Los Santos mine

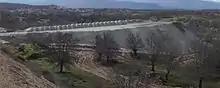
Los Santos tailings stockpile

The mining method is open pit mining by transference in which the excavated pit volumes can be subsequently used for waste dumping purposes.